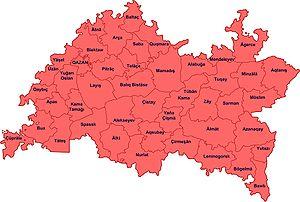
La République du Tatarstan est divisée en 43 raïons et 13 villes.